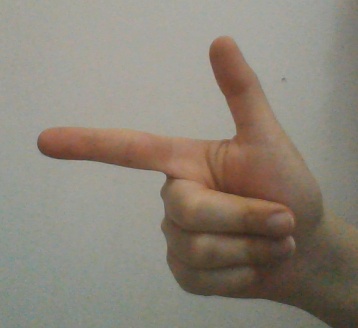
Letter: yaa